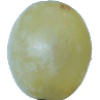
Label: Grape White 1